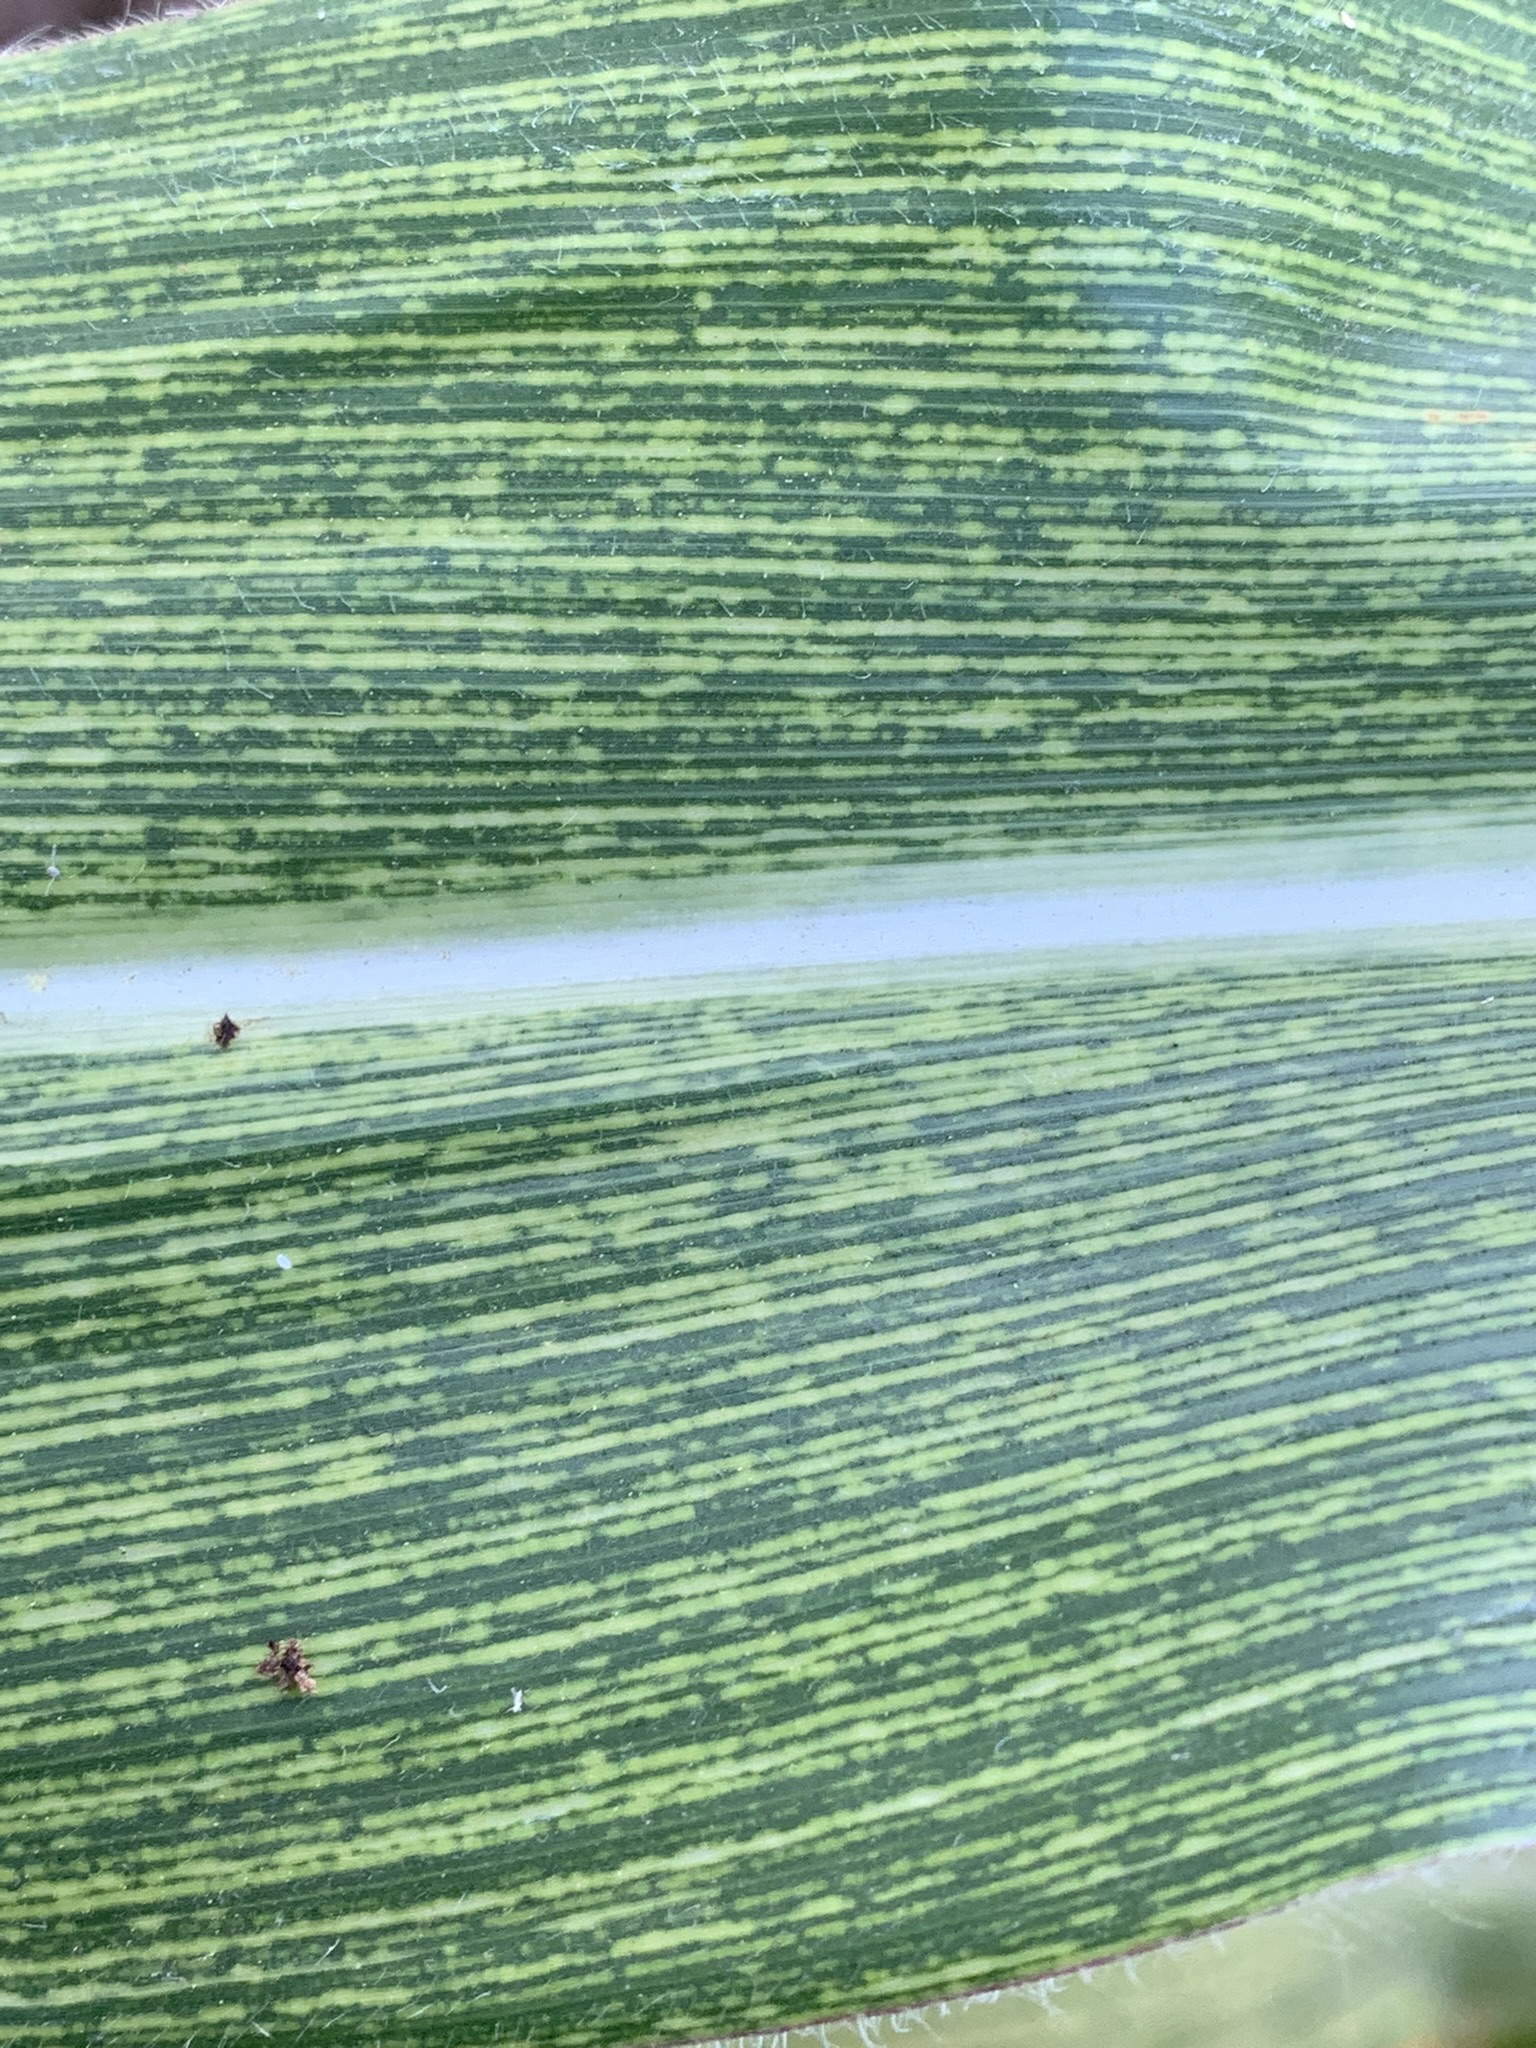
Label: MSV